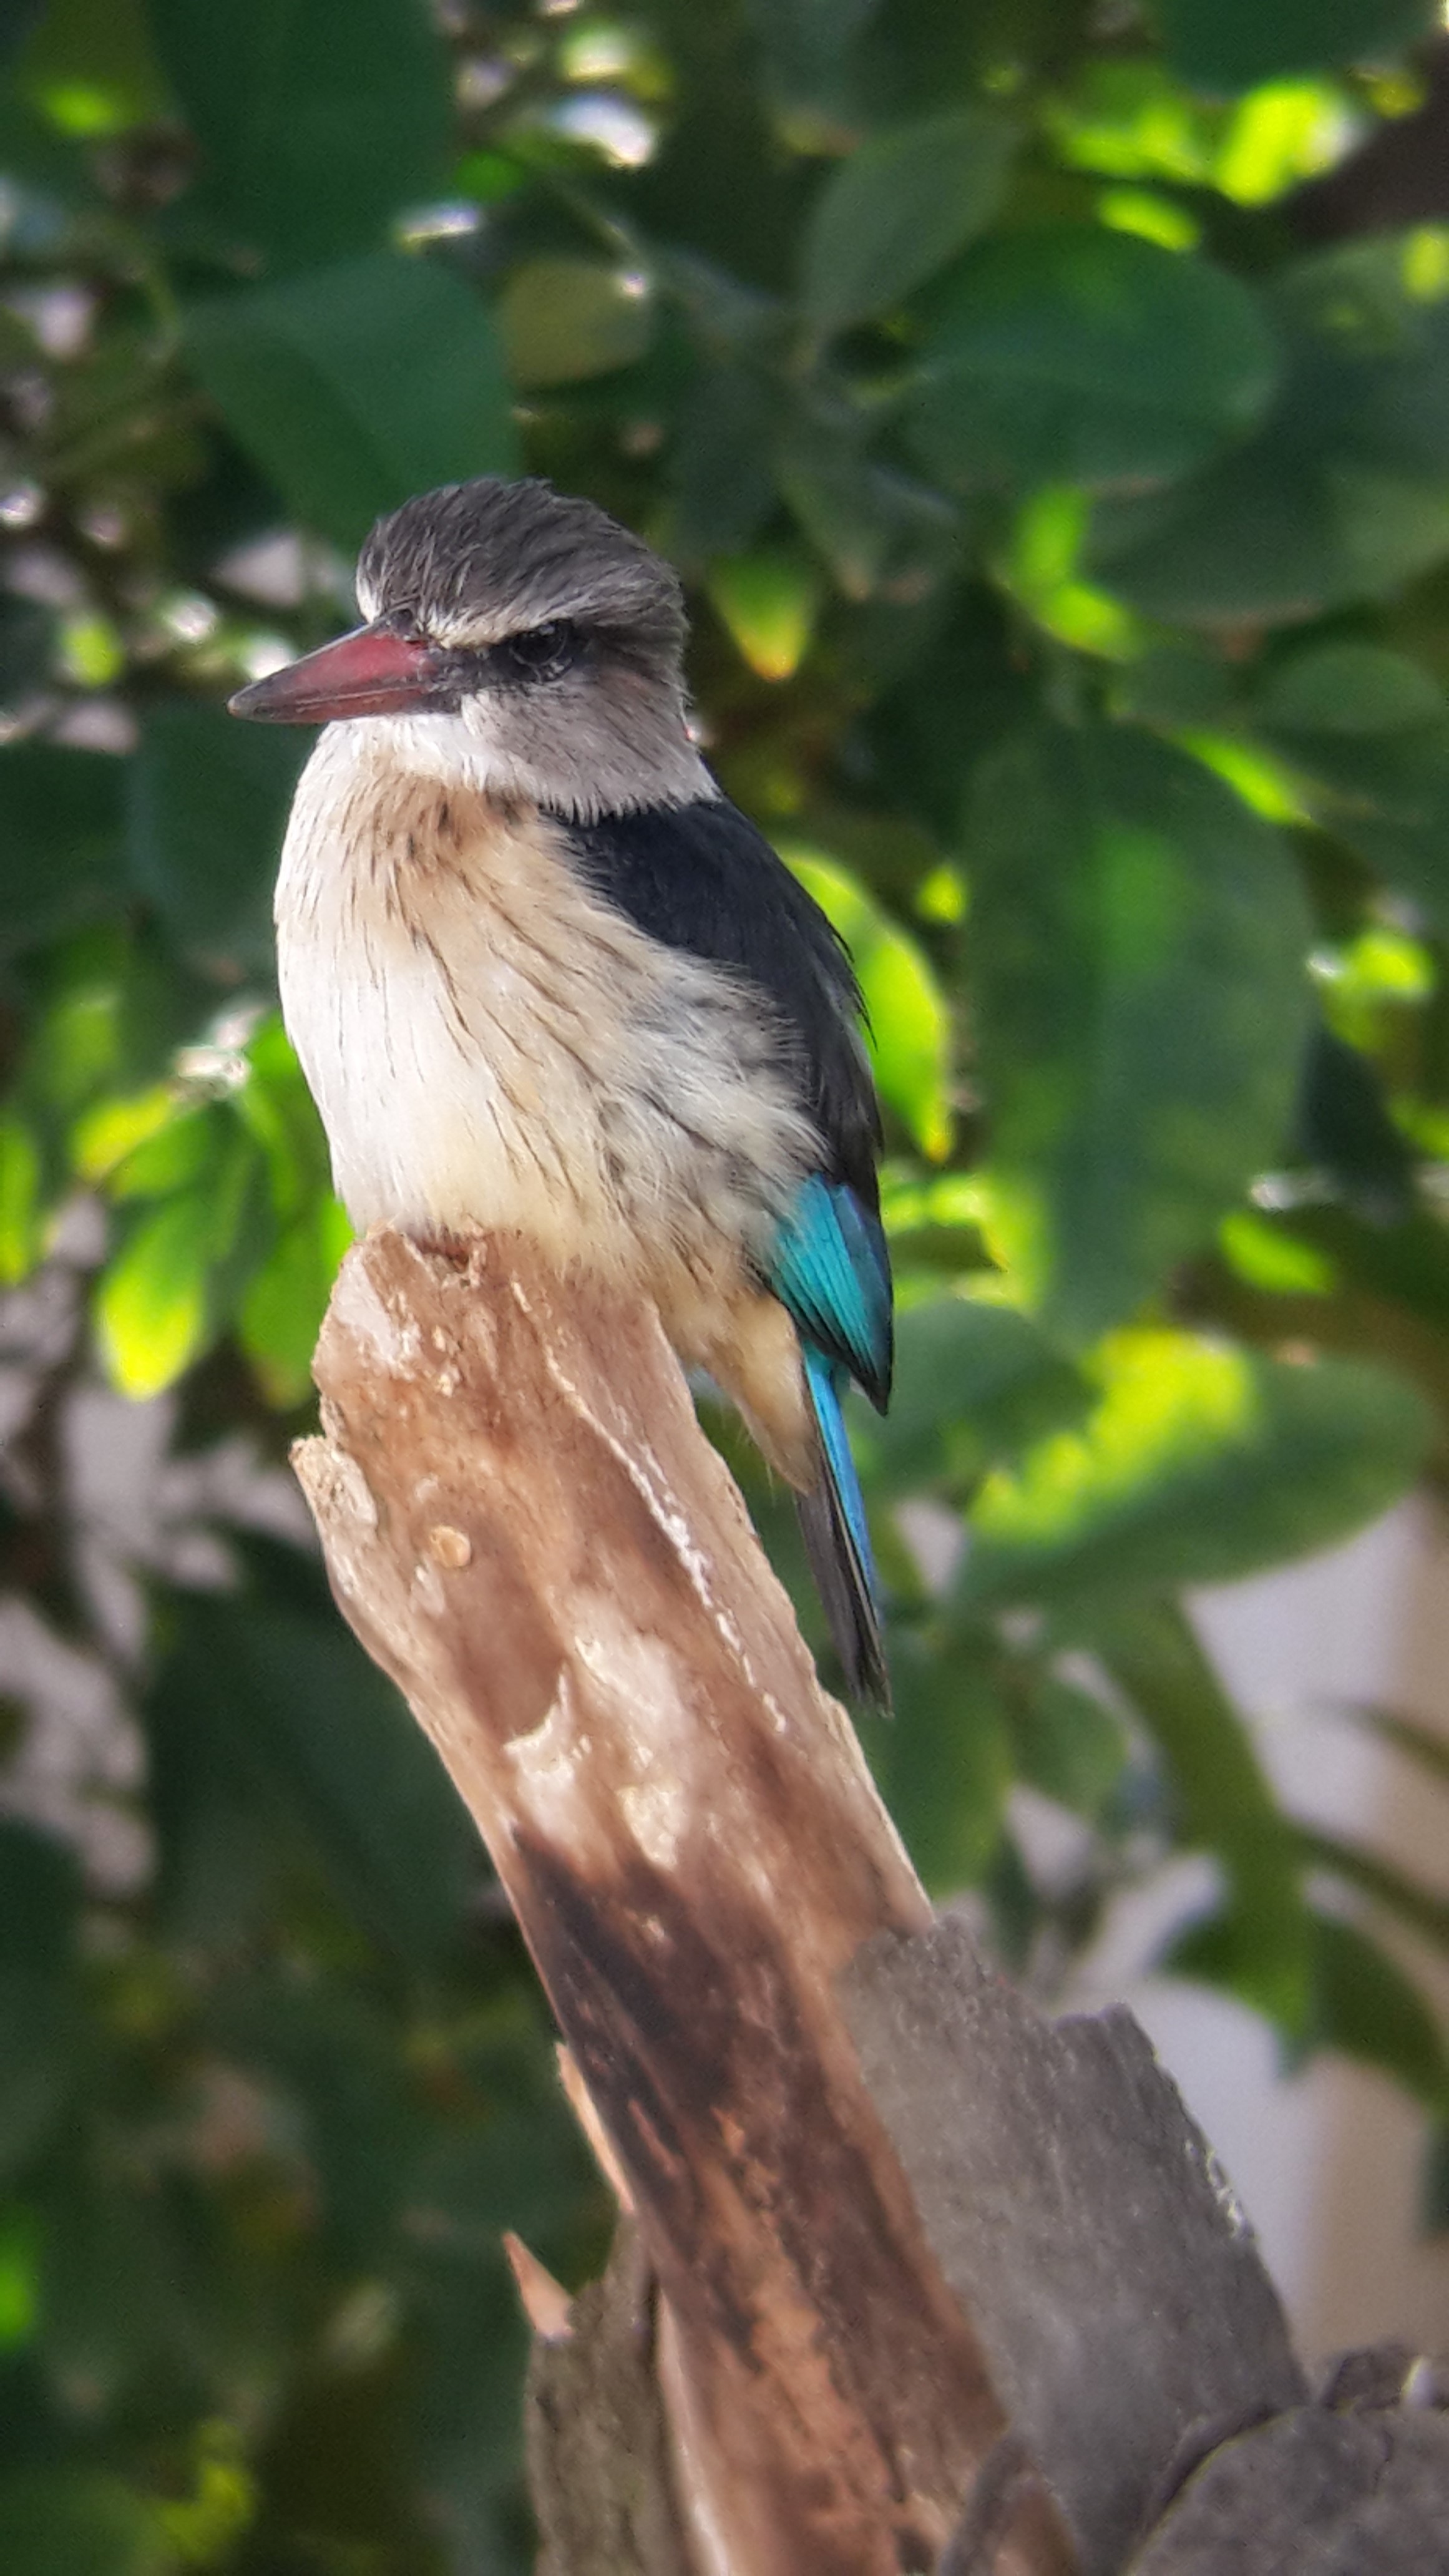
nature, branch, bird, animal, fly, wildlife, beak, fauna, close up, vertebrate, kingfisher, perching bird